Sound localization

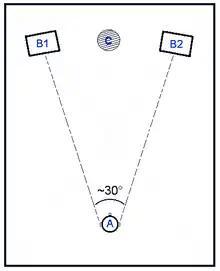
Duplex theory

From the duplex theory figure we can see that for source B1 or source B2, there will be a propagation delay between two ears, which will generate the ITD. Simultaneously, human head and ears may have a shadowing effect on high-frequency signals, which will generate IID.